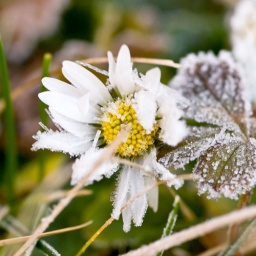
A daring daisy standing its ground against the february morning frost